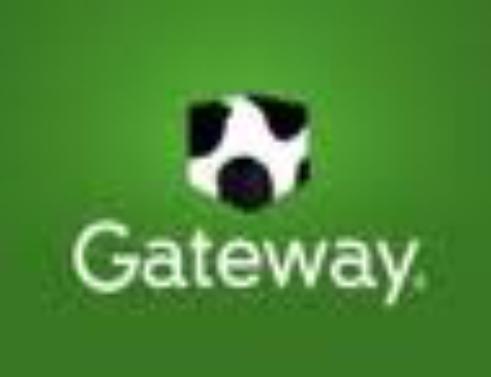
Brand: Gateway
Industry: Electronic